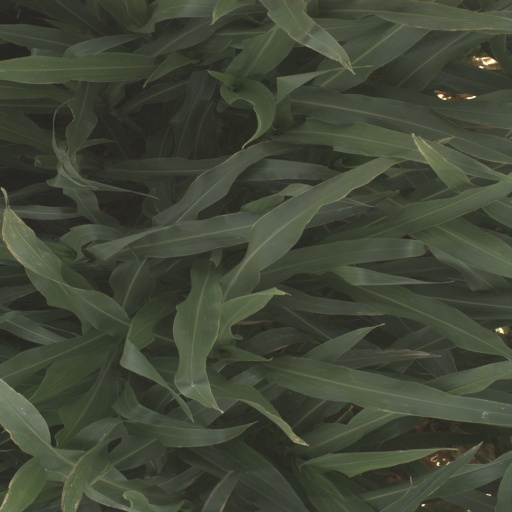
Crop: sorghum